Hemoglobin-G

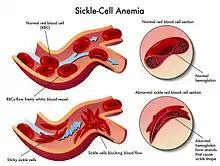

Schwartz et al confirmed that Hemoglobin G is a normal mutation of the combination of S and A alleles, which is reflected in the chart below.